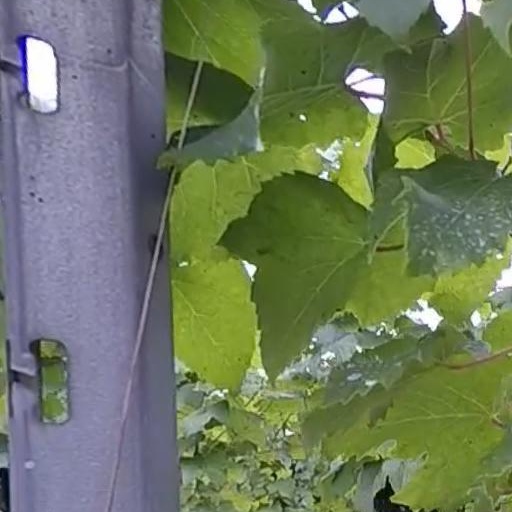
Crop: grape